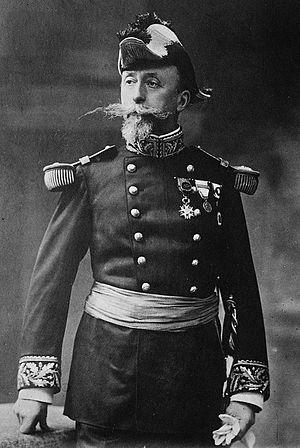
Étienne Godefroy Timoléon de Villaret, né le 17 février 1854 à Saint-Laurent-Lolmie dans le Lot et mort le 18 janvier 1931 à Angers, est un officier supérieur de l'armée française.